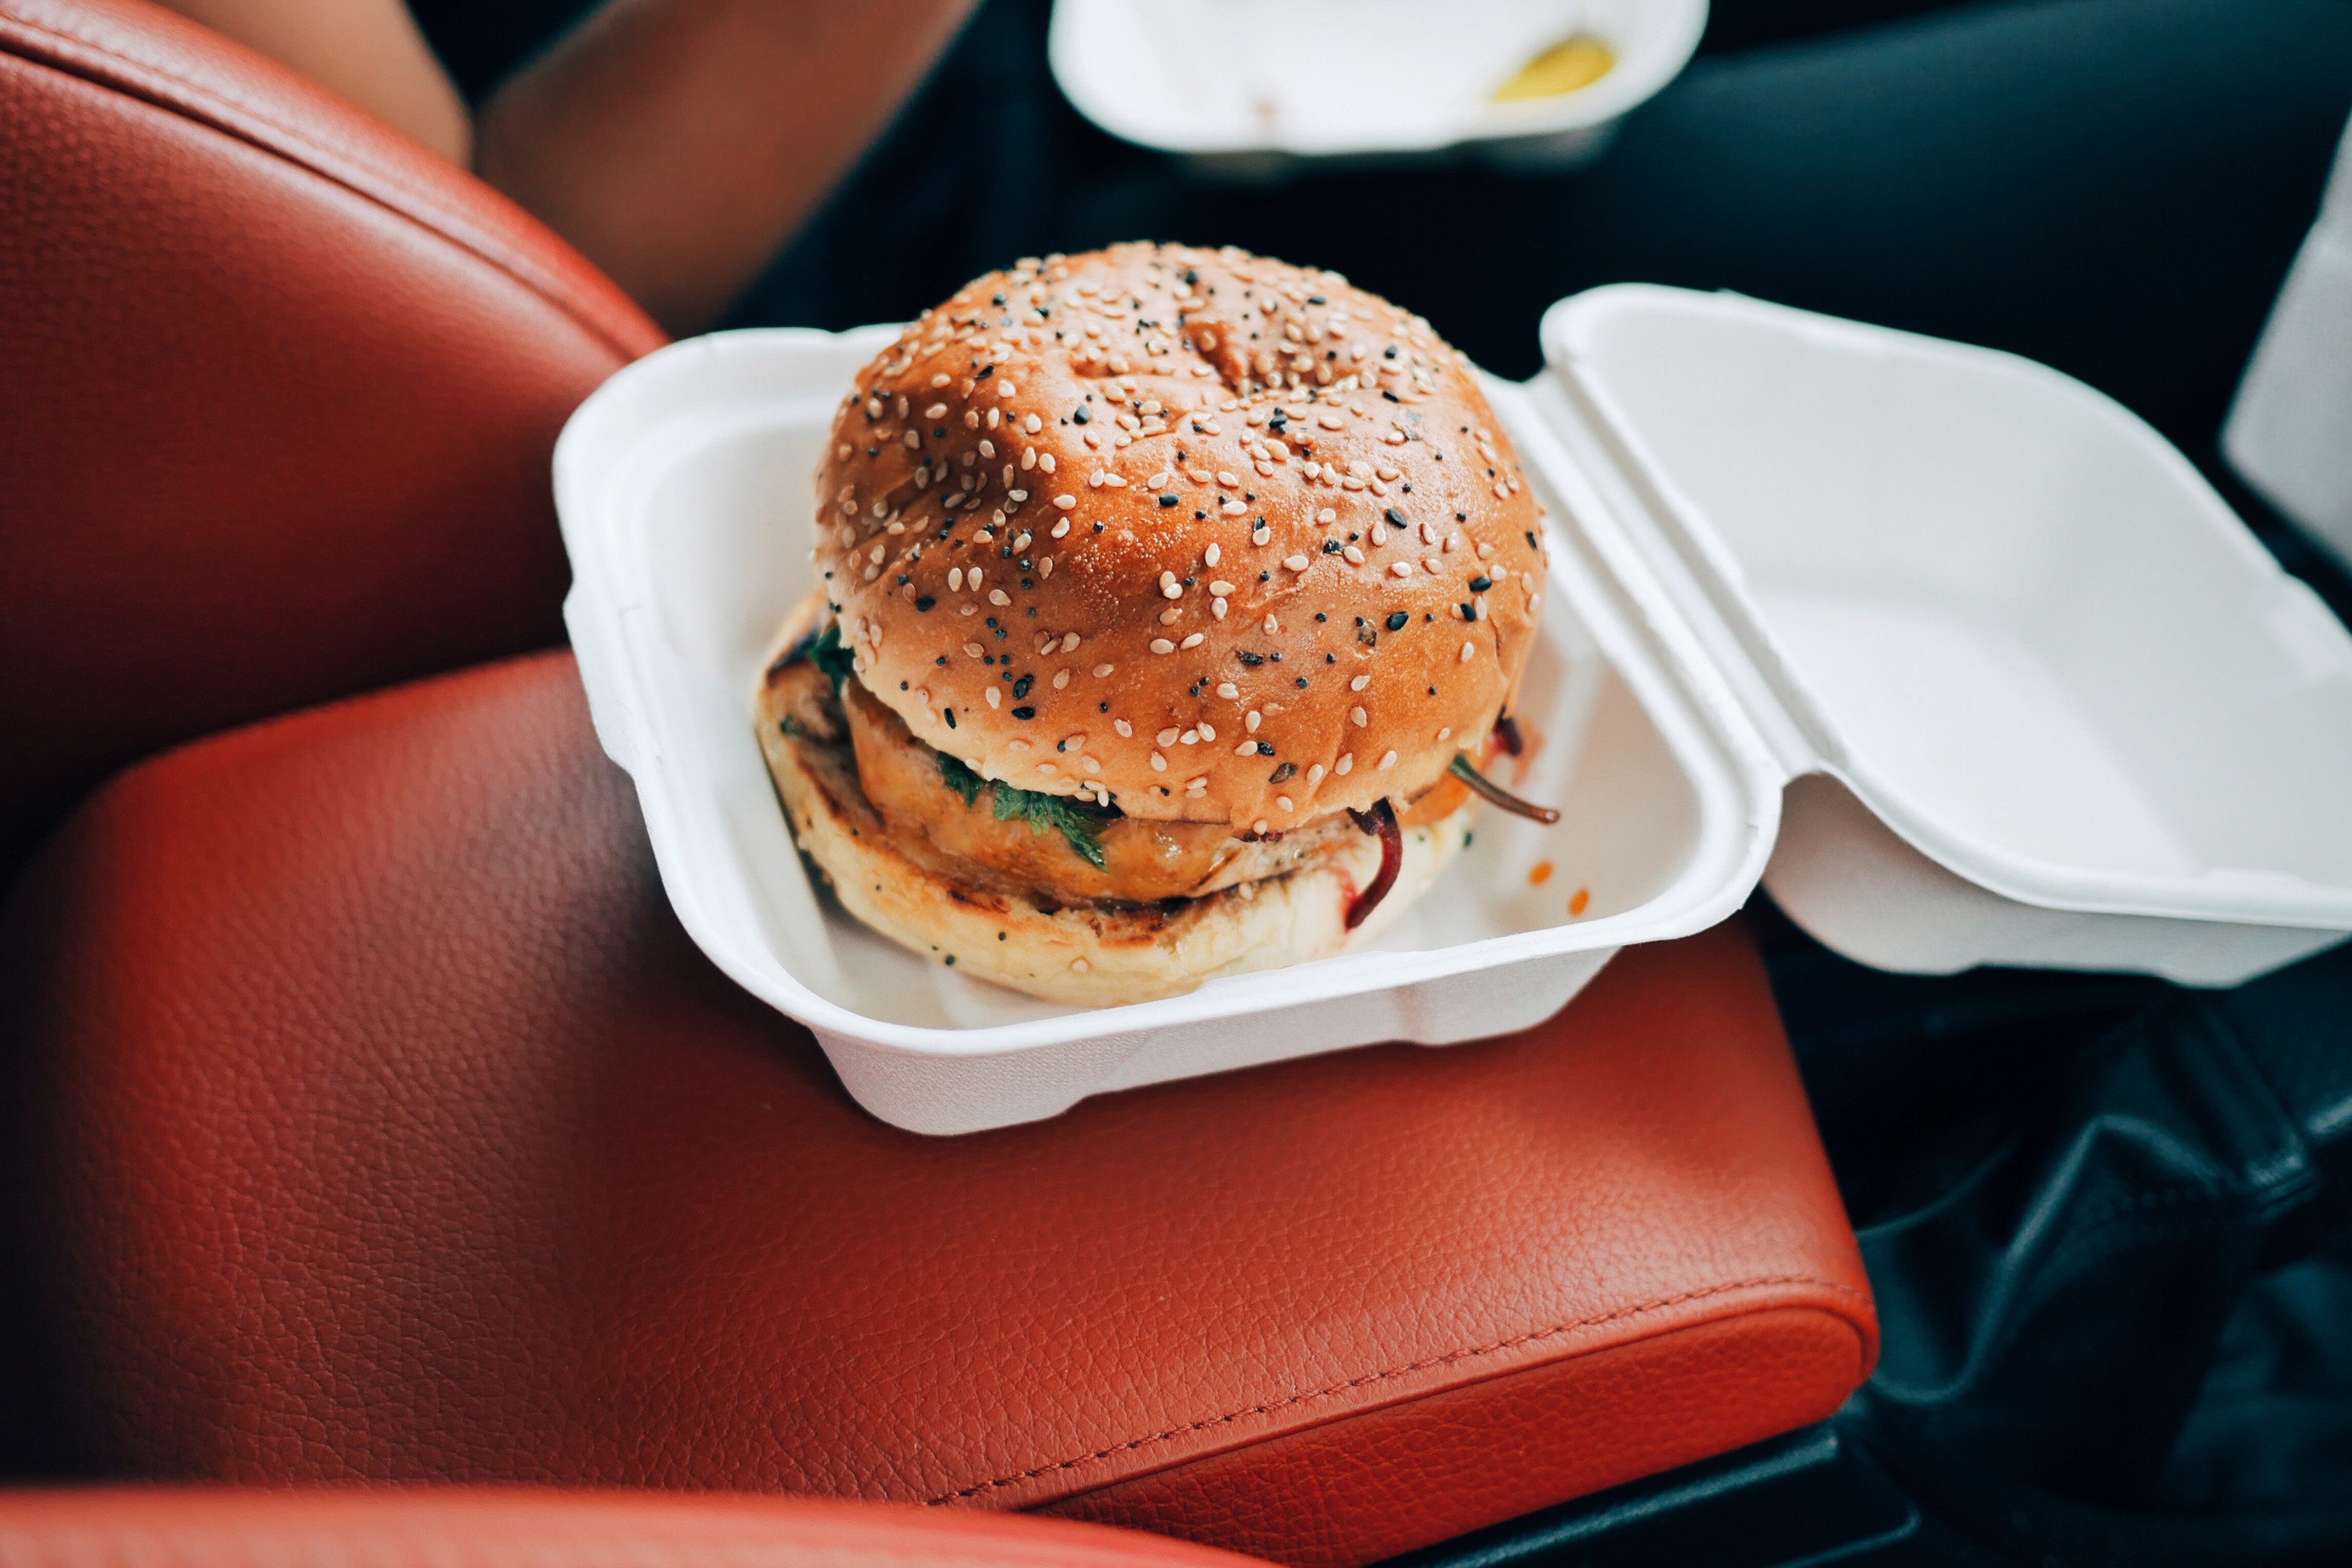
dish, food, cuisine, hamburger, ingredient, breakfast sandwich, brunch, veggie burger, breakfast, finger food, salmon burger, bun, fast food, junk food, slider, produce, american food, baked goods, fried food, recipe, kids meal